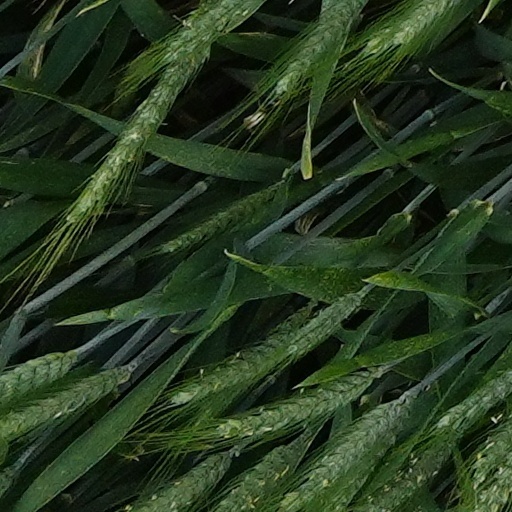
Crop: wheat